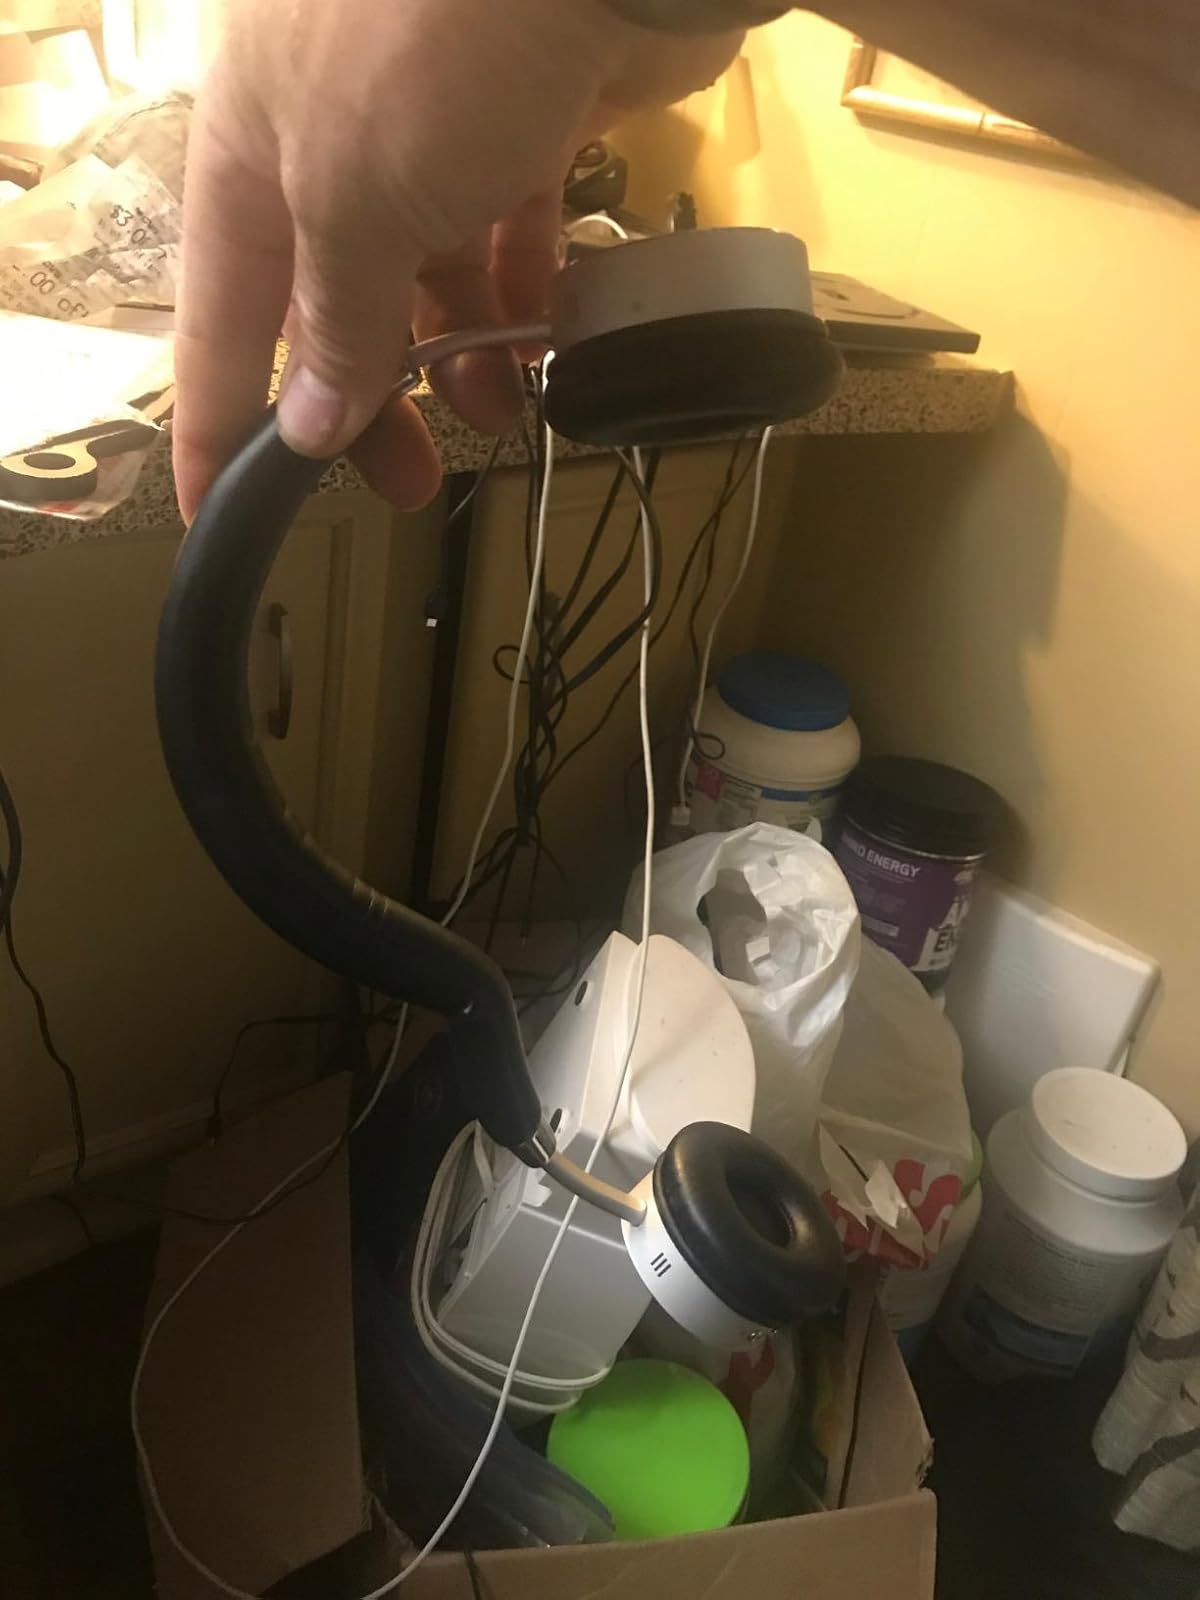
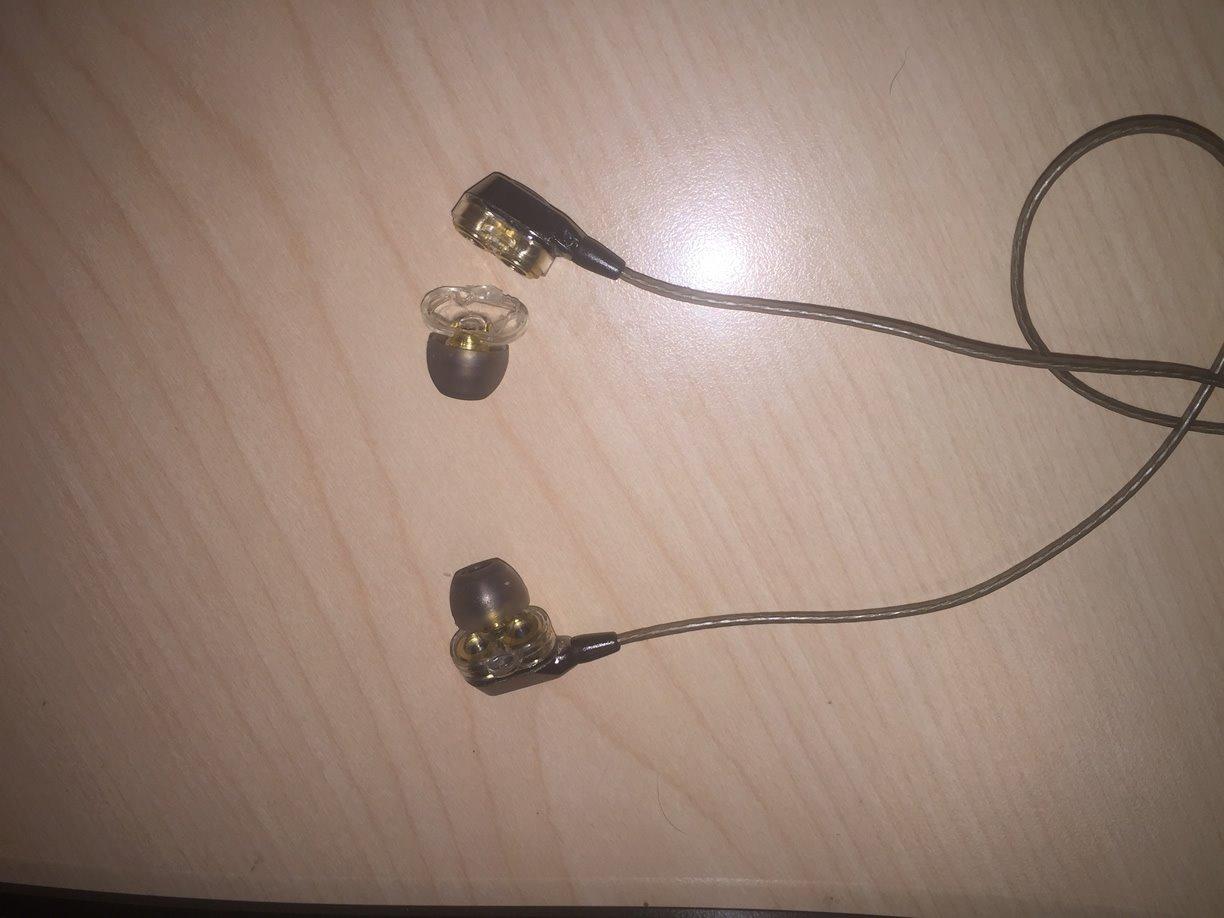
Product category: headphones
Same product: no